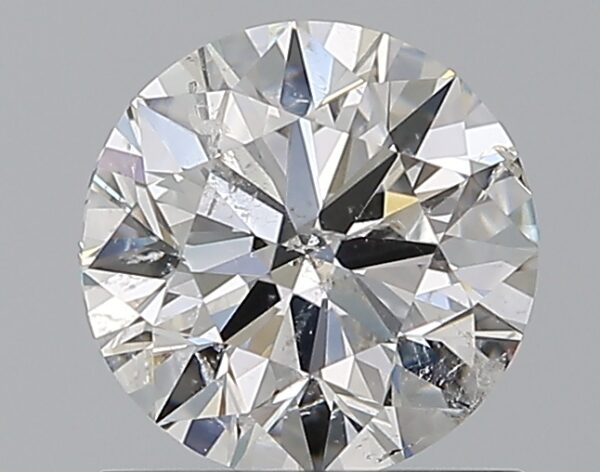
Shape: round
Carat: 1
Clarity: SI2
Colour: F
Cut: EX
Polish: EX
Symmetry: VG
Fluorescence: N
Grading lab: IGI
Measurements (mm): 6.38 x 6.33 x 3.95